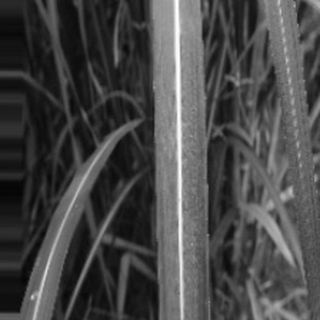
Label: sugarcane_bacterial_blight